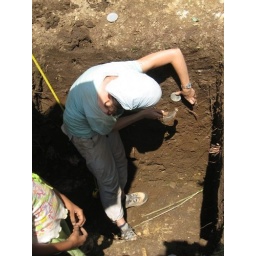
Collection of undisturbed soil samples in moisture cans for the determination of water holding capacity of the field and bulk density